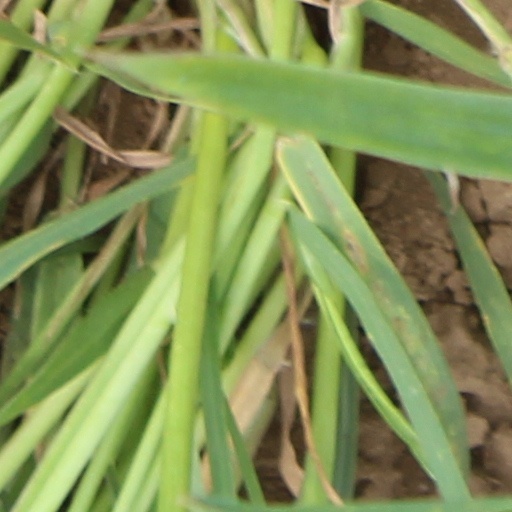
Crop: wheat